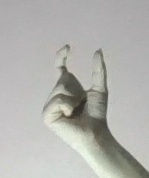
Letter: nun